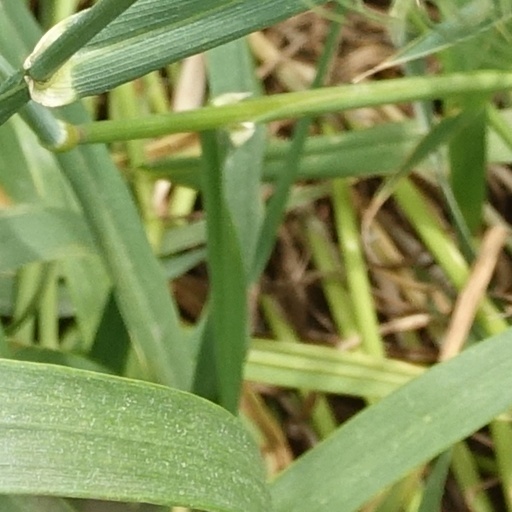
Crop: wheat